Listowel Cyclones

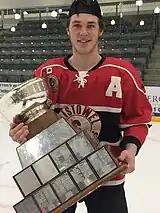

The team also has a strong and committed group of game-day volunteers, executive members, scouts and other support staff that play an integral role in the team's day-to-day operations and the continued success of the hockey club.